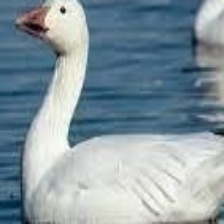
Species: SNOW GOOSE
Scientific name: ANSER CAERULESCENS
ImageNet parent category: goose